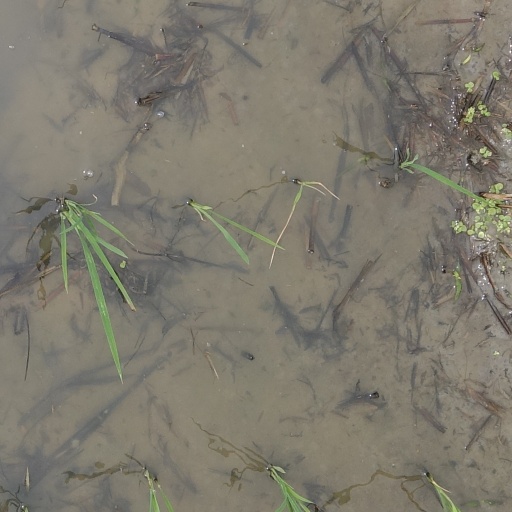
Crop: rice